Flag of Germany

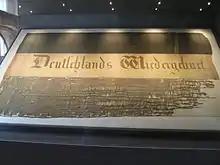
The 1832 "Ur-Fahne"

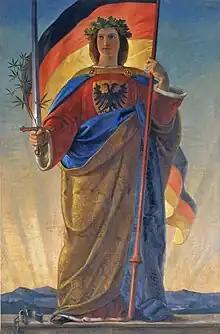
"Germania". The painting hung inside the "Paulskirche" above where the Frankfurt Parliament assembled

Since the students who served in the Lützow Free Corps came from various German states, the idea of a unified German state began to gain momentum within the and similar Burschenschaft that were subsequently formed throughout the Confederation. On 18 October 1817, the fourth anniversary of the Battle of Leipzig, hundreds of fraternity members and academics from across the Confederation states met in Wartburg in Saxe-Weimar-Eisenach (in modern Thuringia), calling for a free and unified German nation.